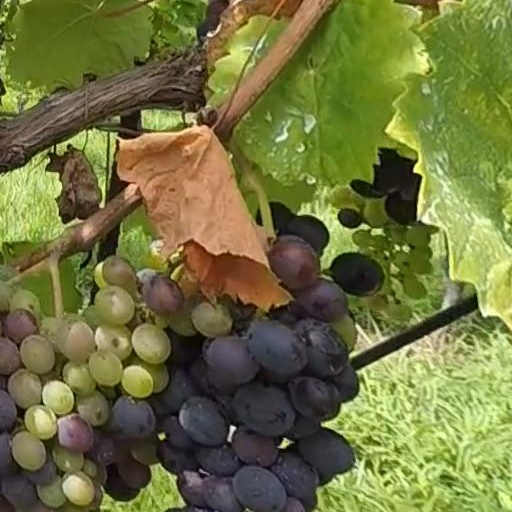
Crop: grape